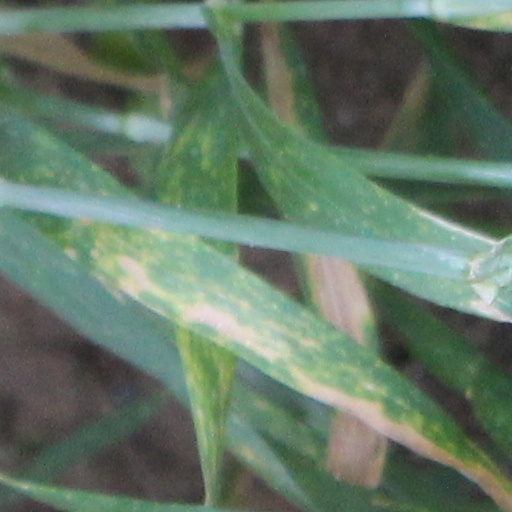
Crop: wheat